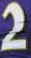
Number: 2